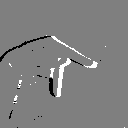
ASL letter: p